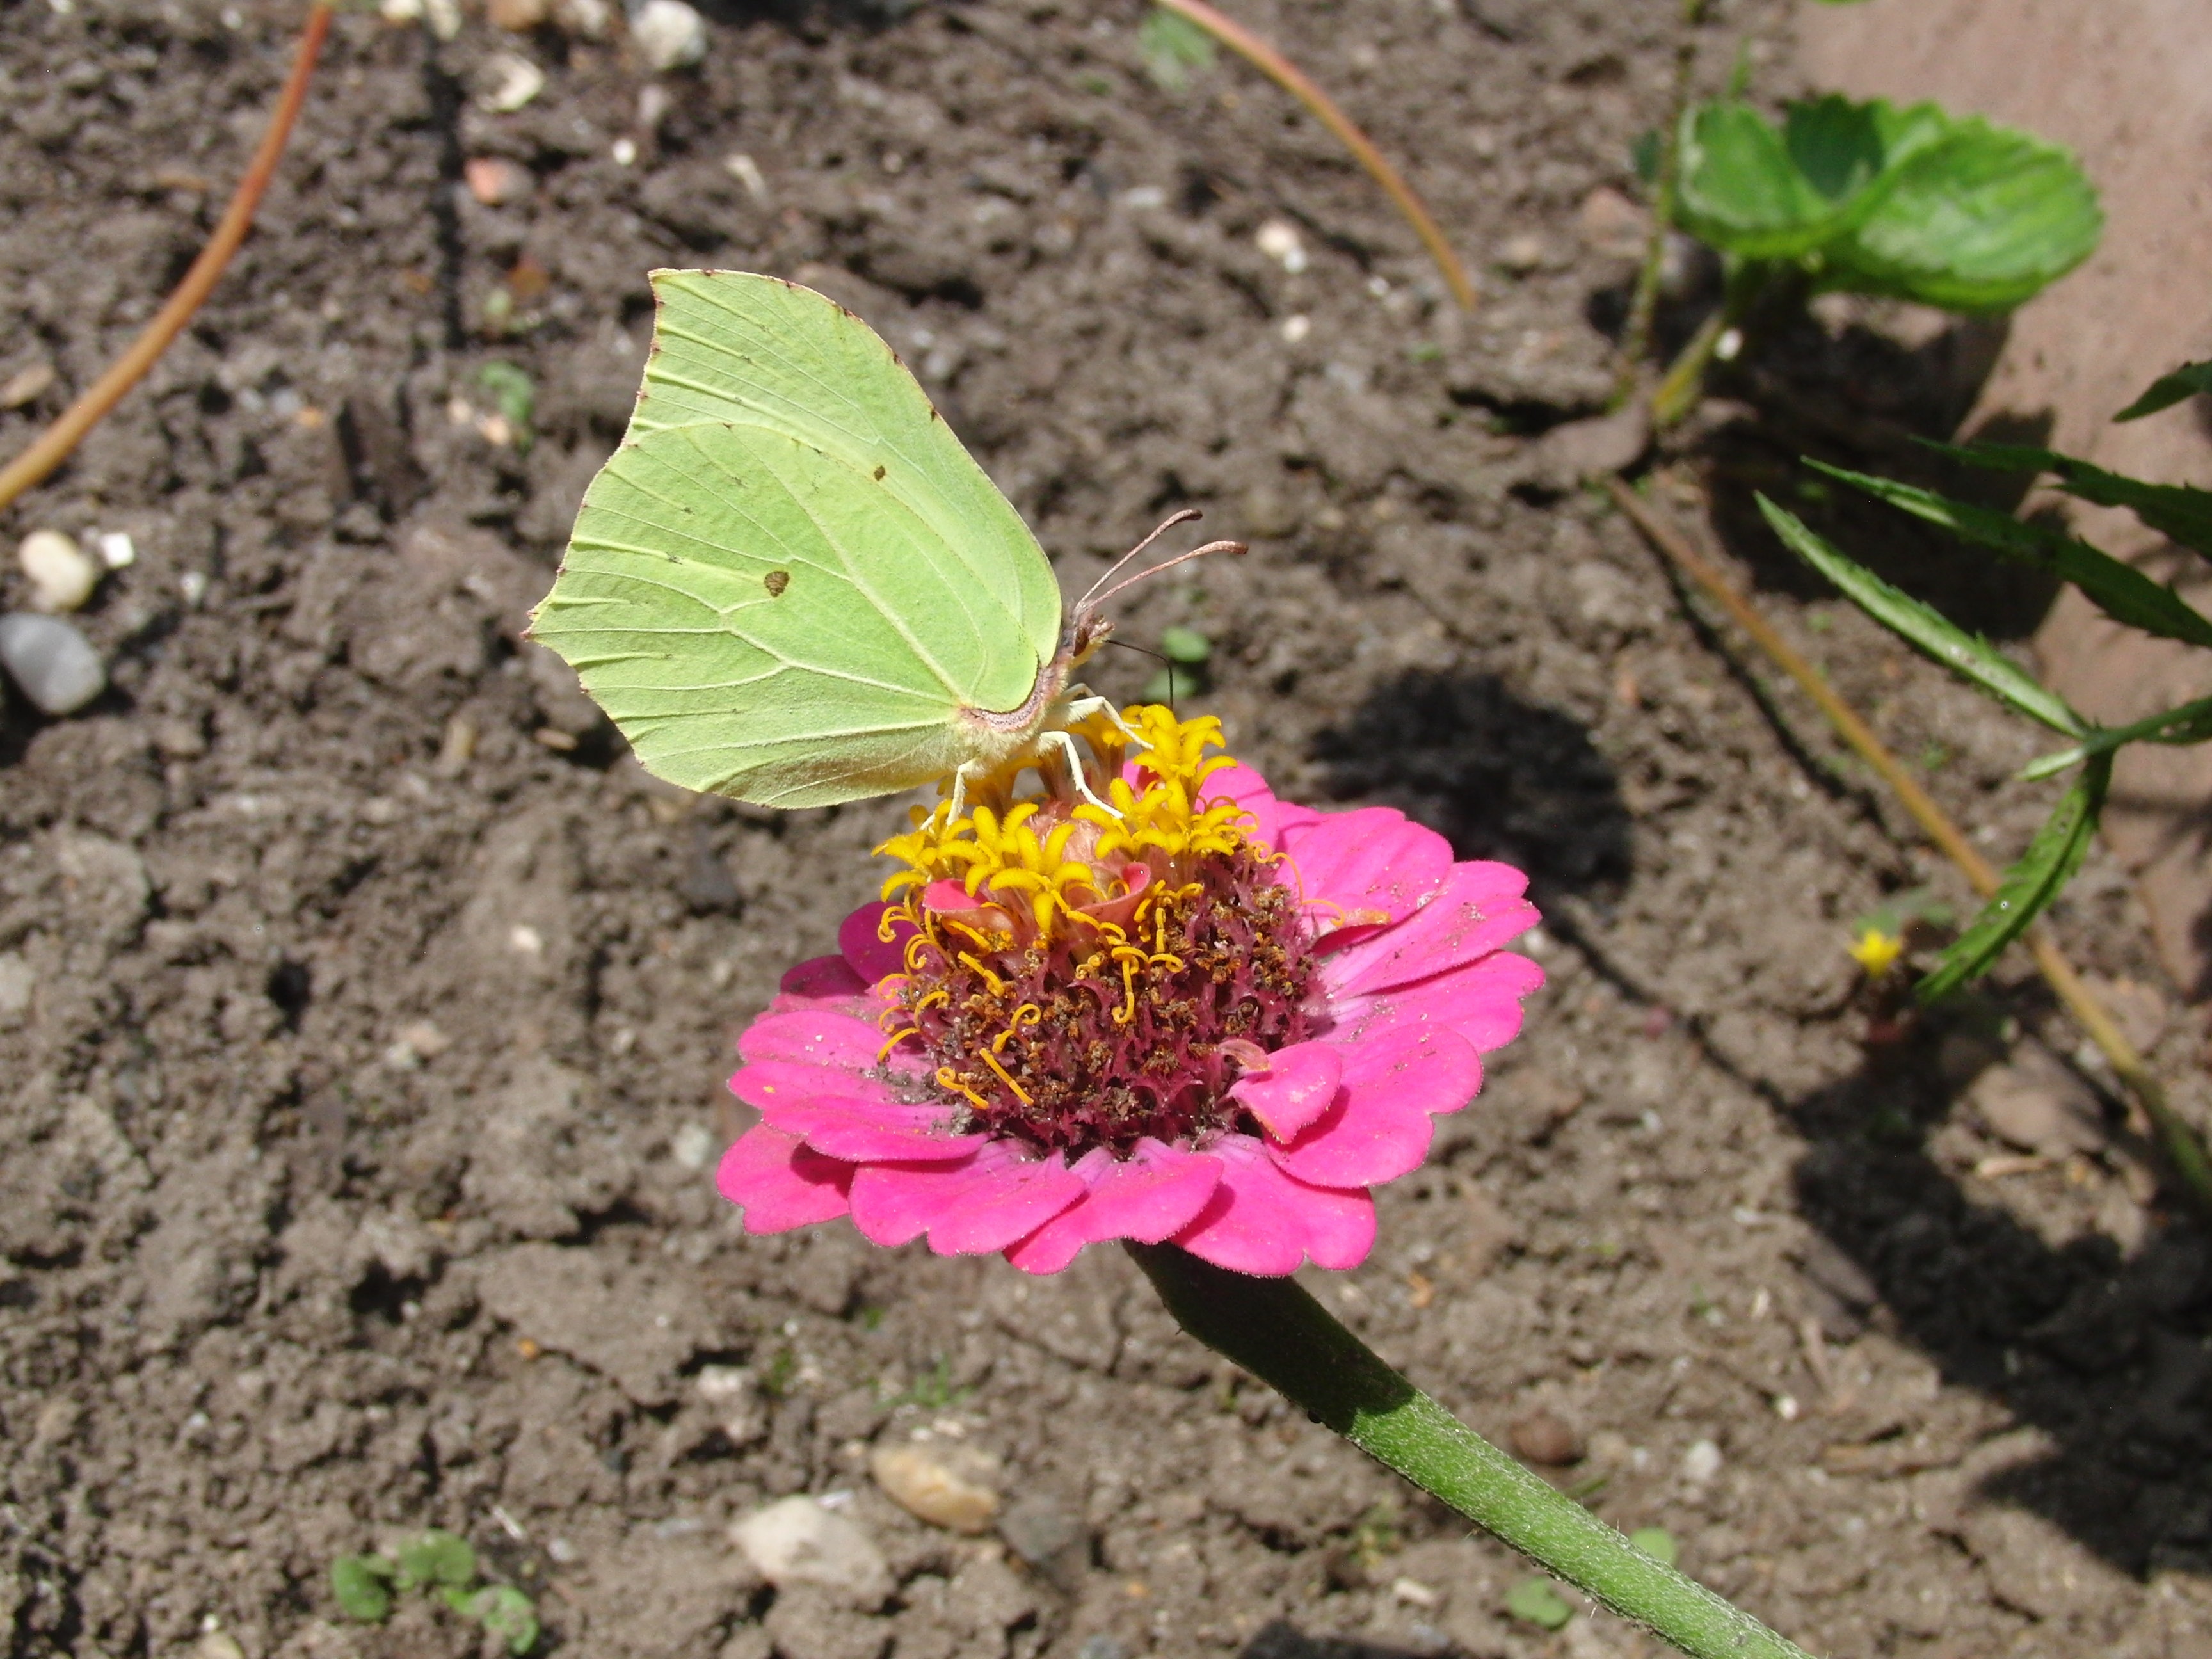
nature, blossom, wing, plant, leaf, flower, petal, bloom, animal, insect, soil, botany, butterfly, yellow, garden, pink, flora, fauna, invertebrate, wildflower, butterflies, nectar, flight insect, flowering plant, daisy family, gonepteryx rhamni, annual plant, land plant, moths and butterflies